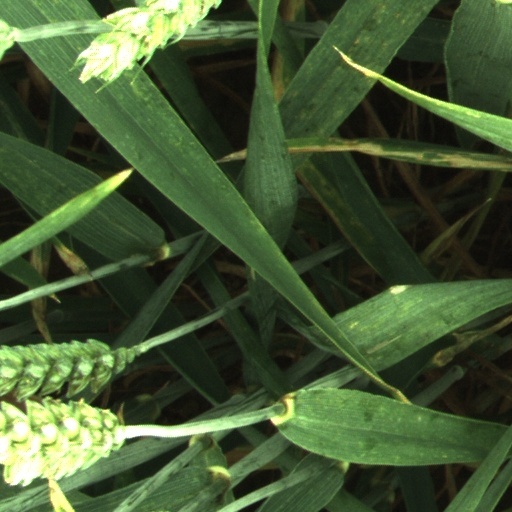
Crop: wheat